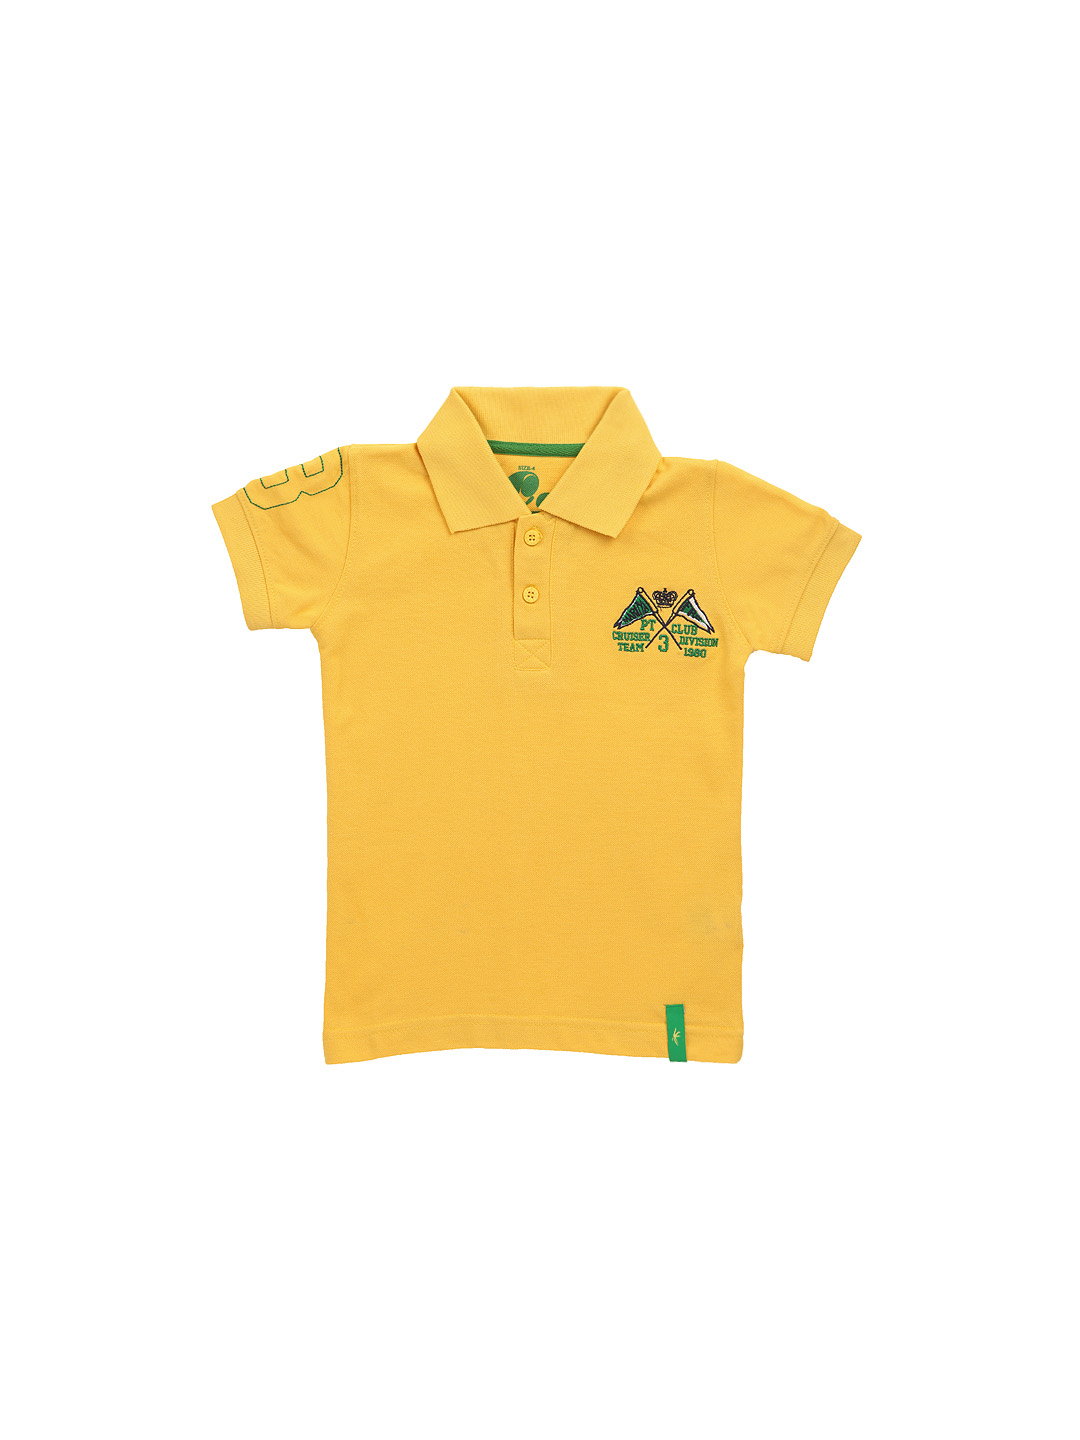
Palm Tree Boys Yellow T-shirt
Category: Apparel / Topwear / Tshirts
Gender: Boys
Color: Yellow
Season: Fall 2012
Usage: Casual